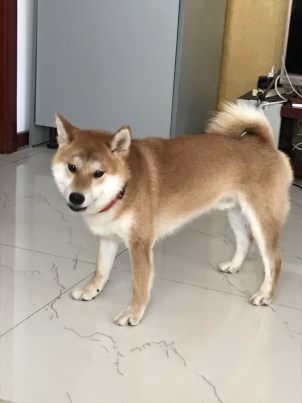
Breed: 1043-n000001-Shiba_Dog